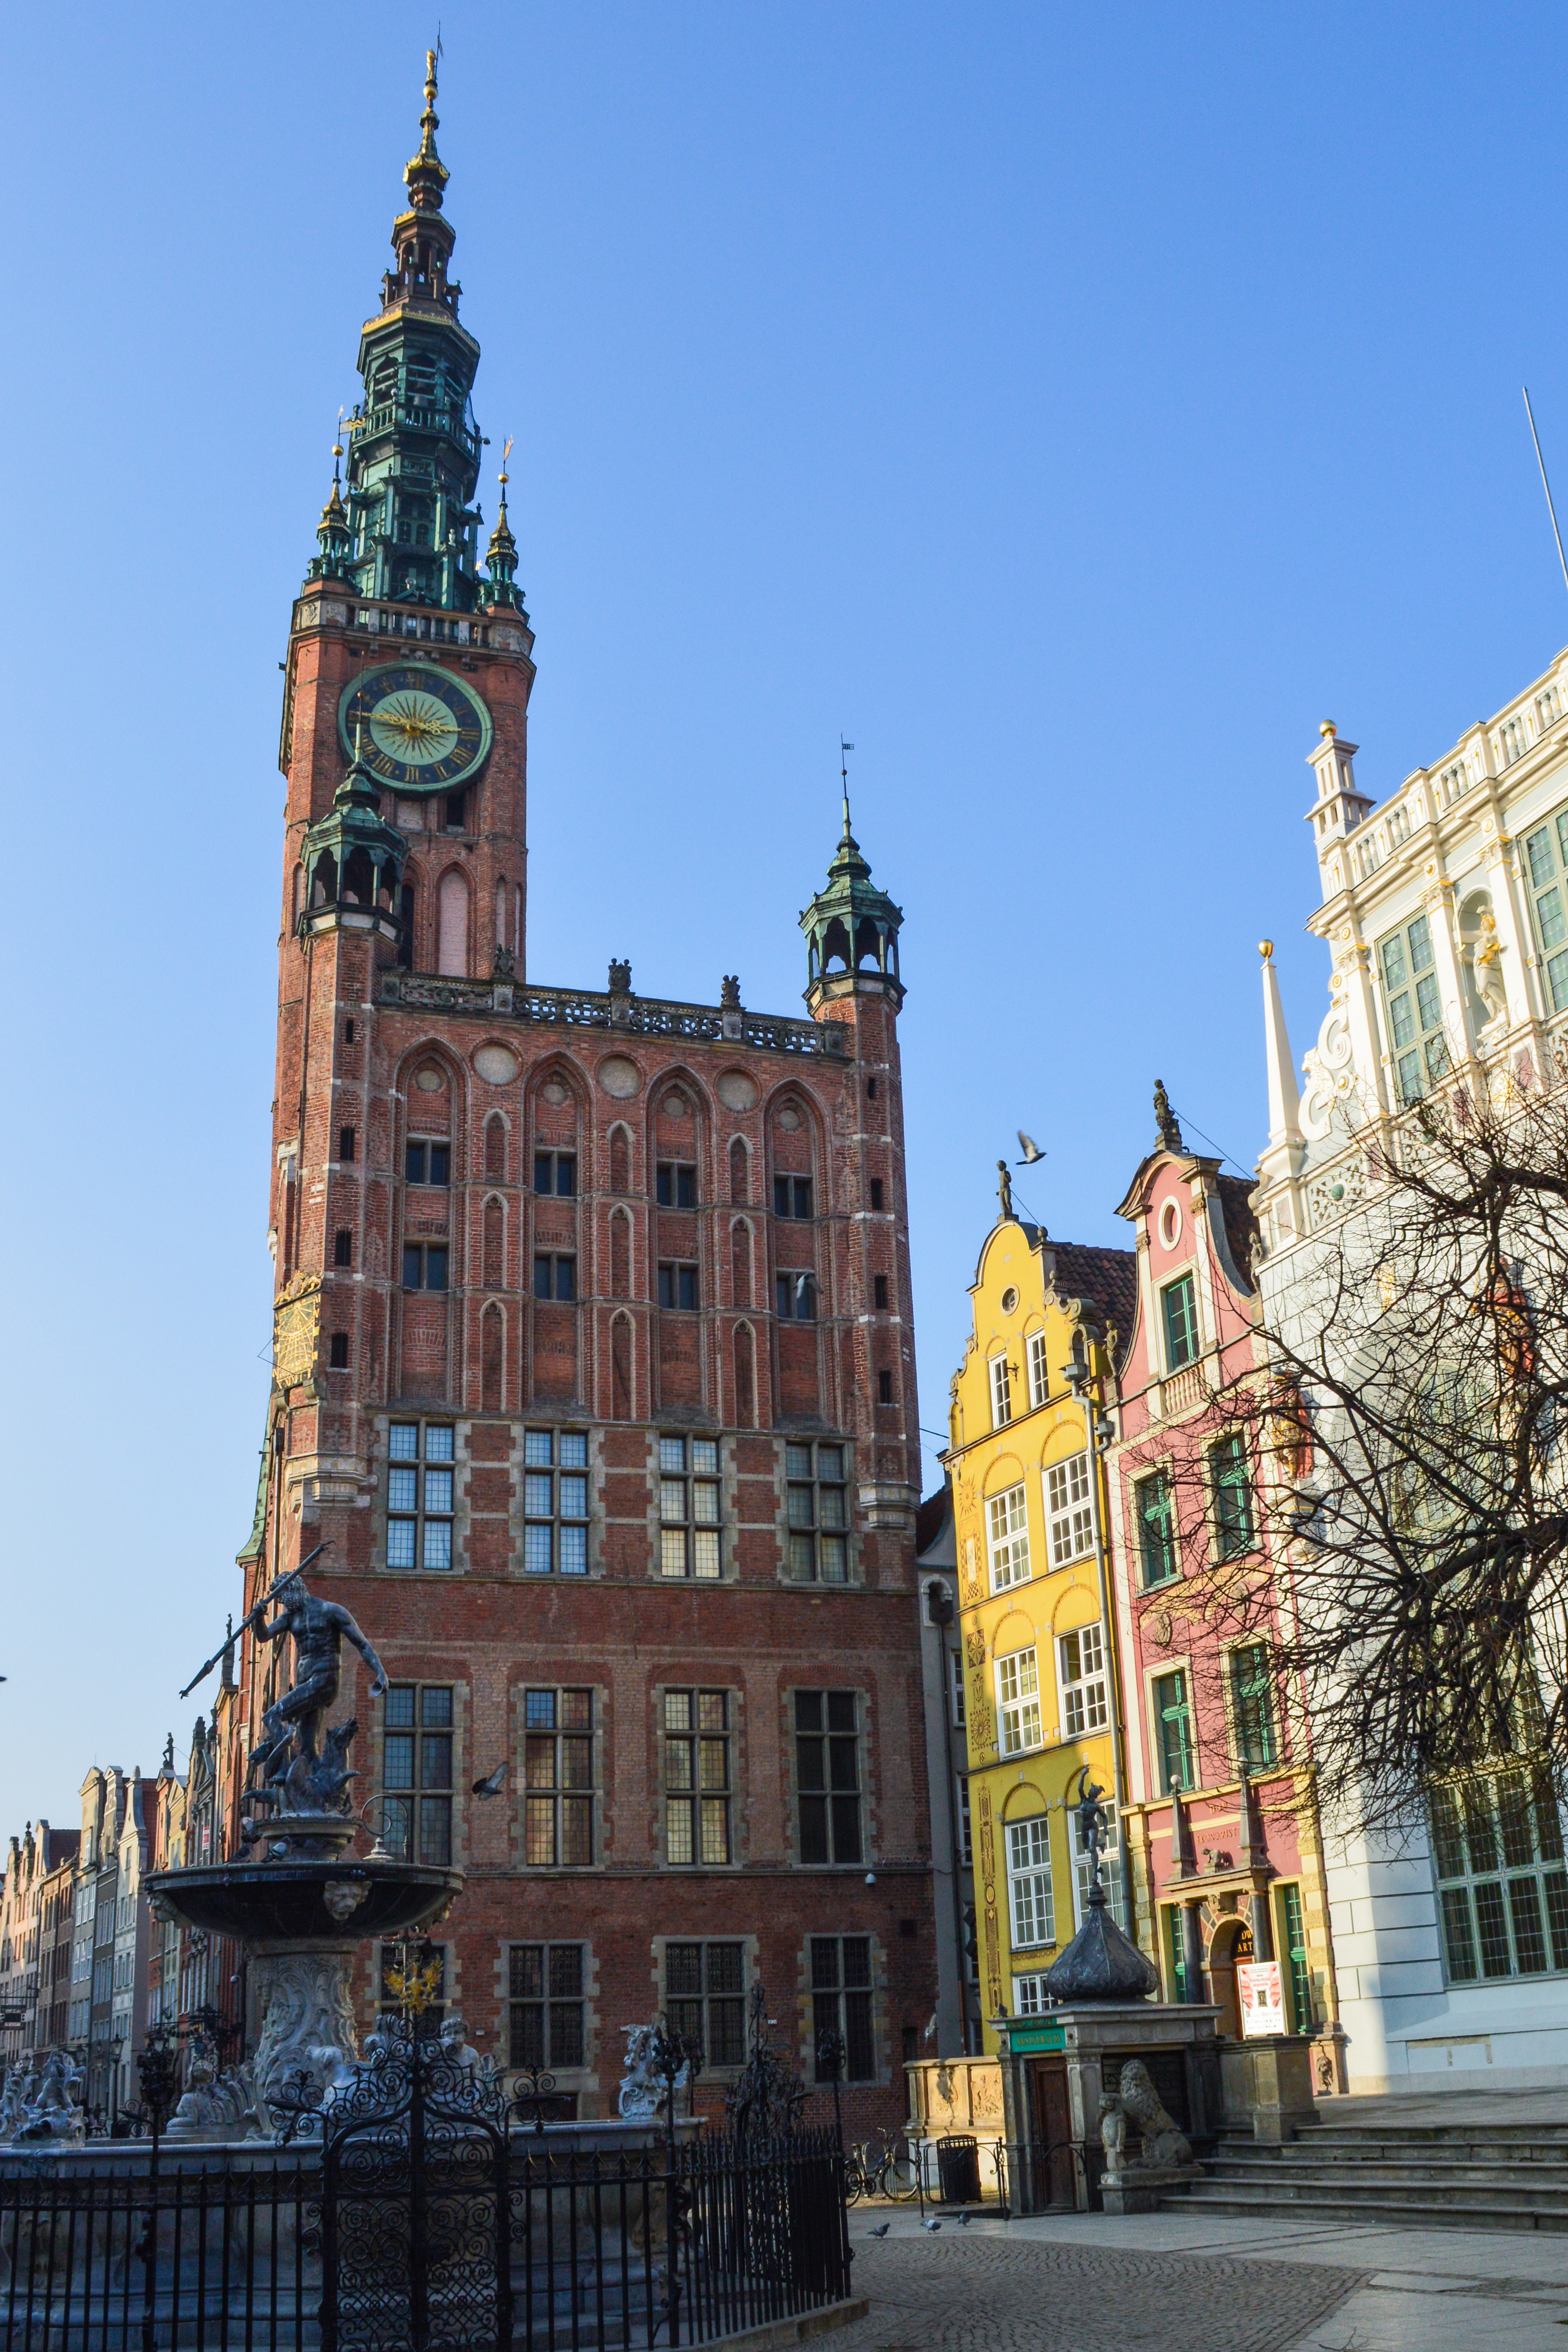
architecture, street, town, building, city, urban, cityscape, downtown, europe, tower, plaza, landmark, facade, cathedral, tourism, waterway, spire, poland, fountain, town square, neighbourhood, town hall, tours, gdansk, urban area, human settlement